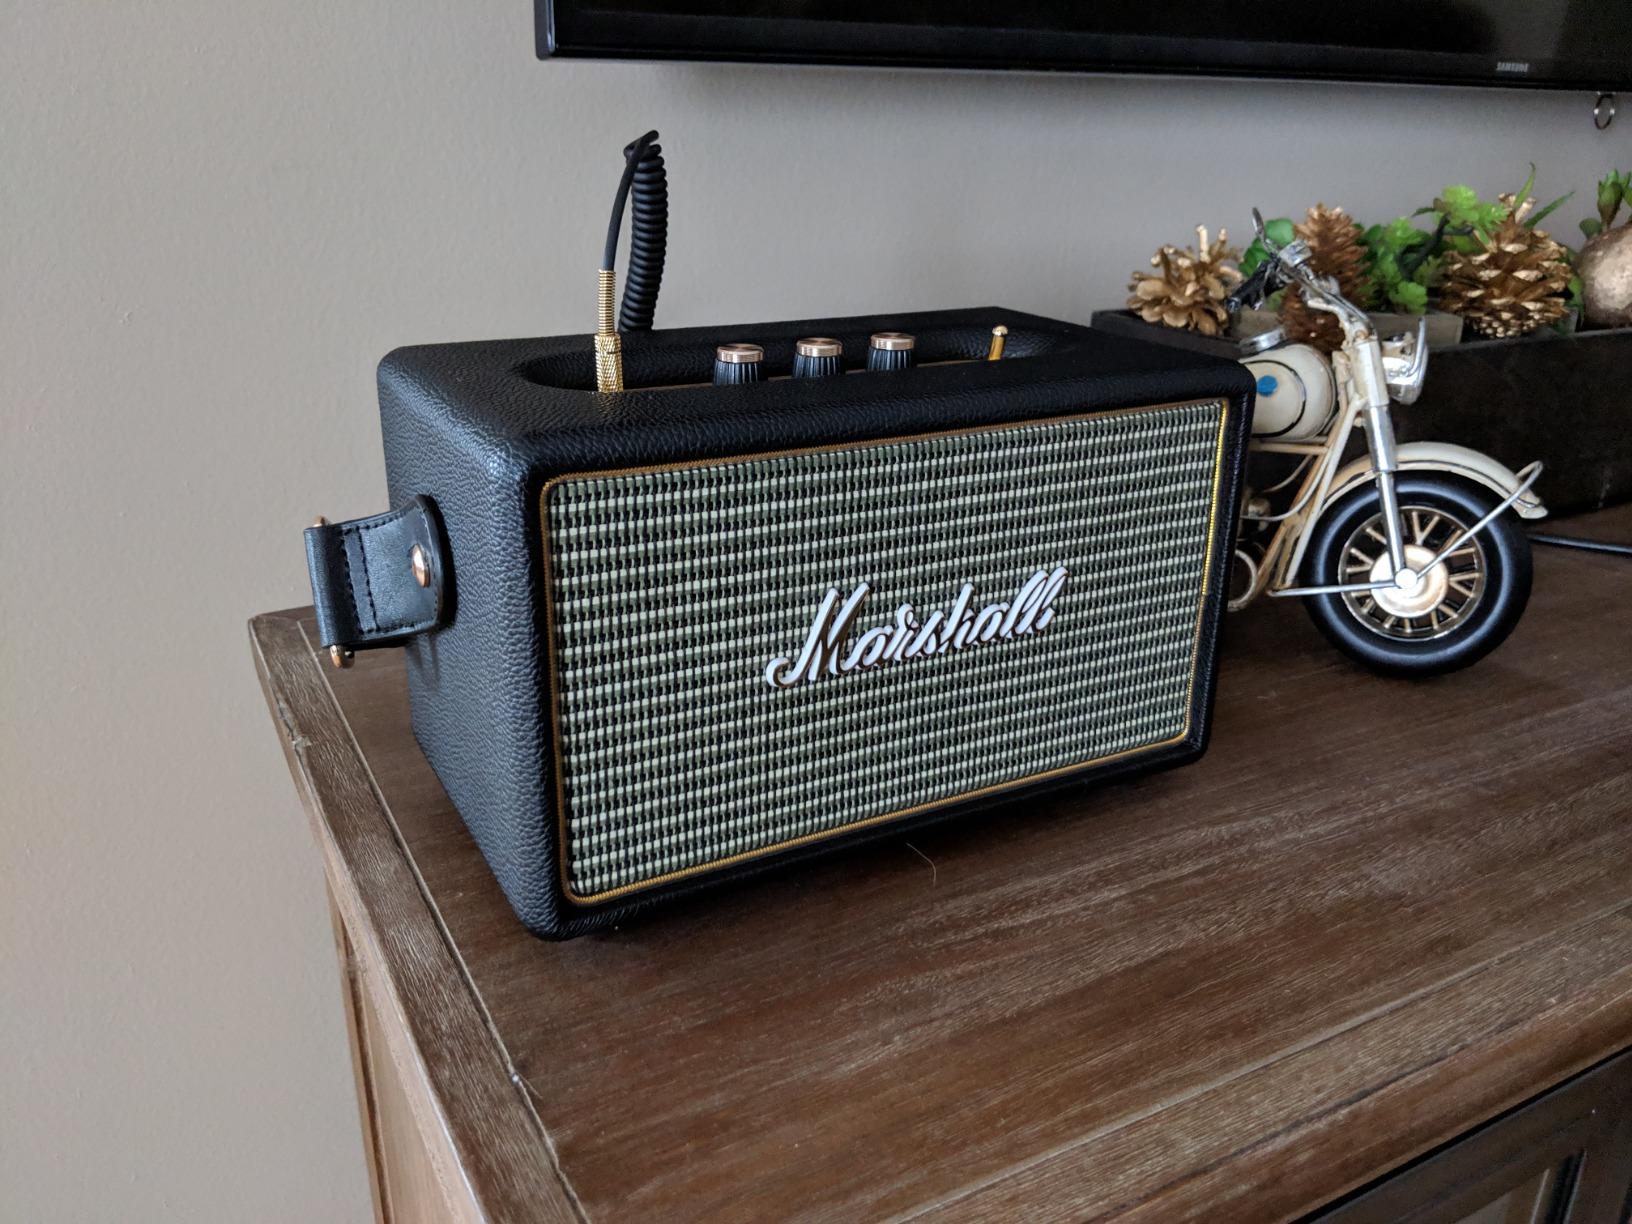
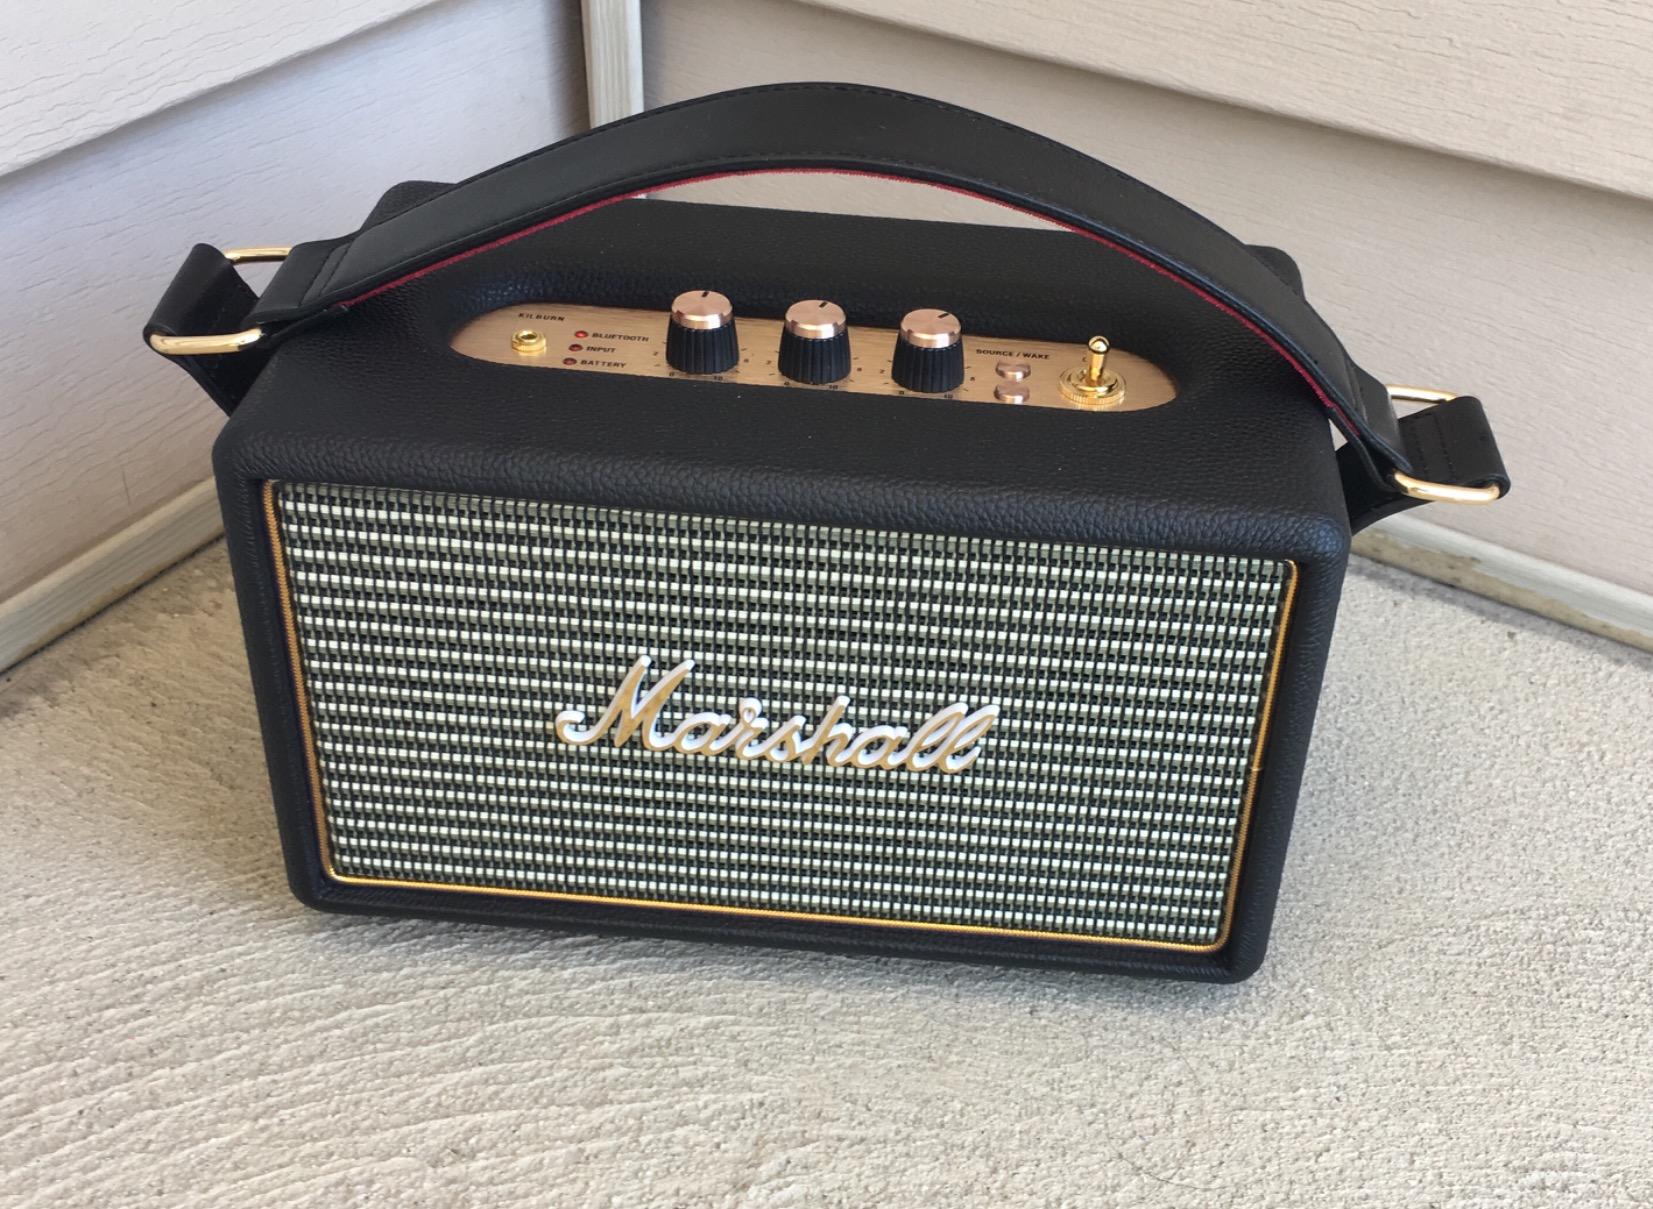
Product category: speaker
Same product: yes